Athol Richardson

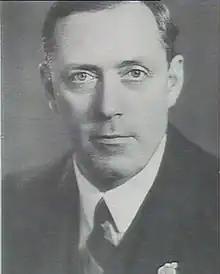

Athol Railton Richardson (15 May 1897 – 22 May 1982) was an Australian politician and judge. Richardson represented the Electoral district of Ashfield for the United Australia Party and the Liberal Party from 11 May 1935 until 5 February 1952.